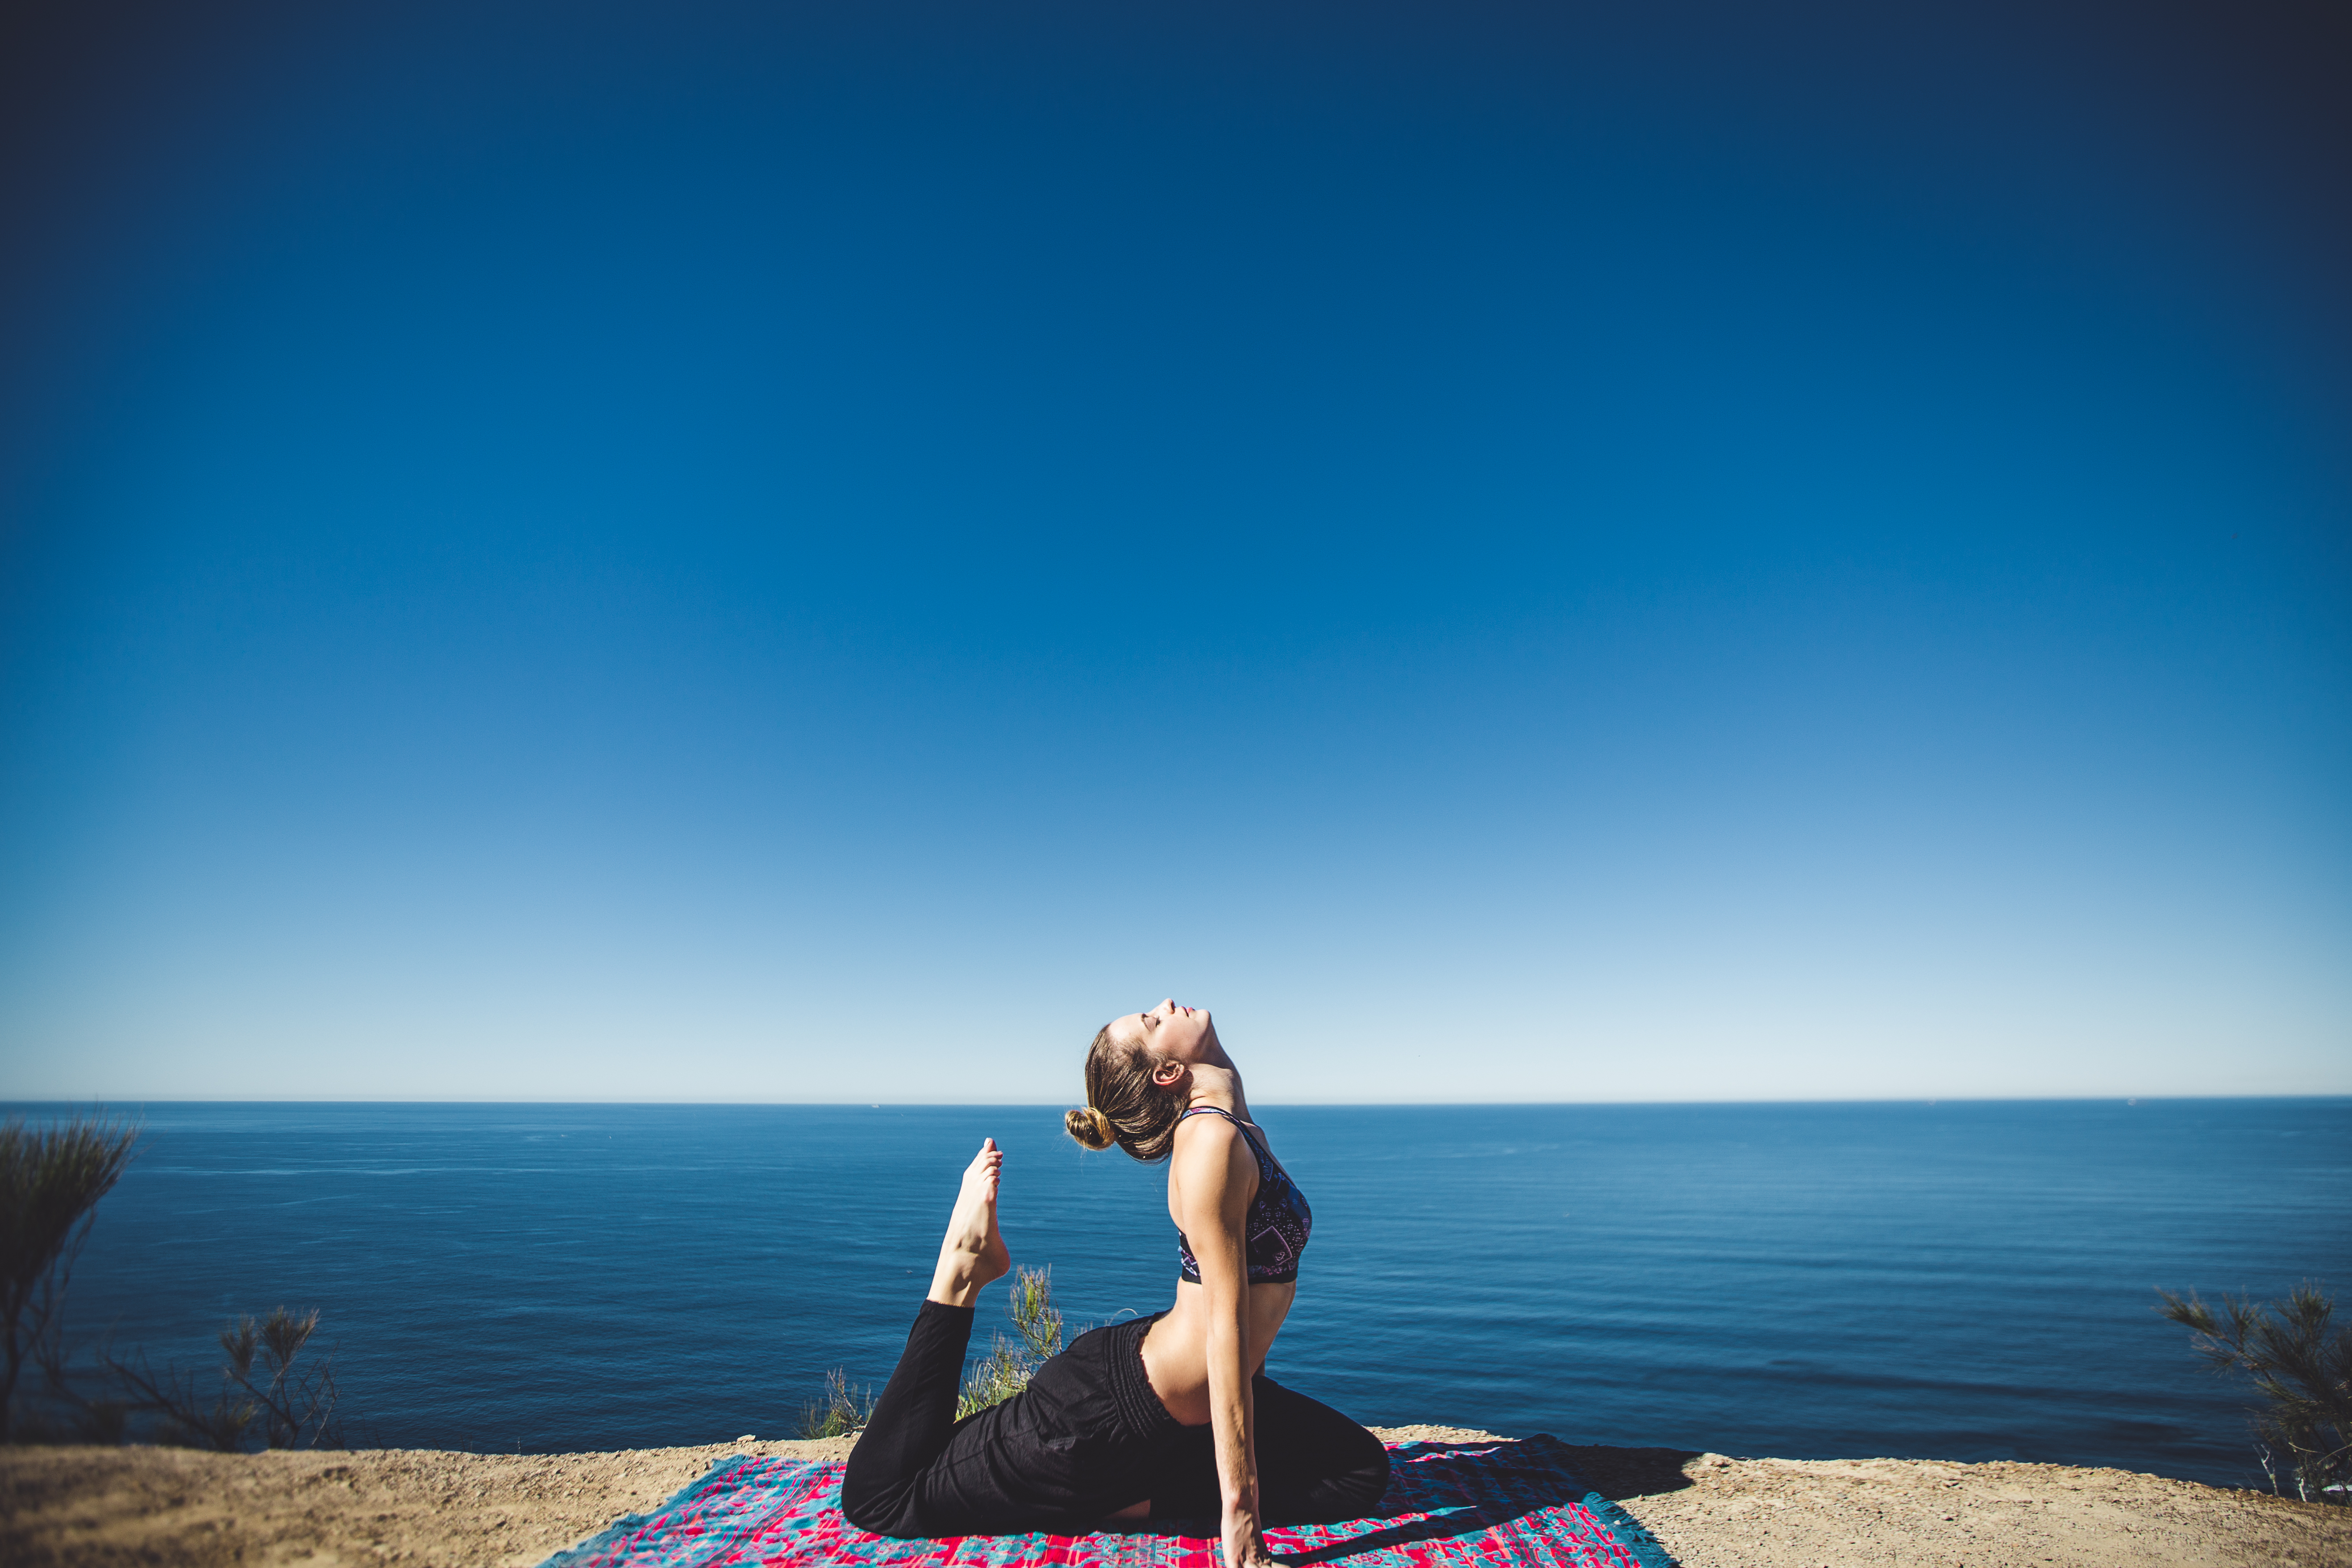
beach, sea, coast, water, ocean, horizon, person, sky, woman, sunlight, shore, wave, vacation, seaside, blue, exercise, lifestyle, fitness, workout, relaxing, stretching, yoga, computer wallpaper, physical fitness